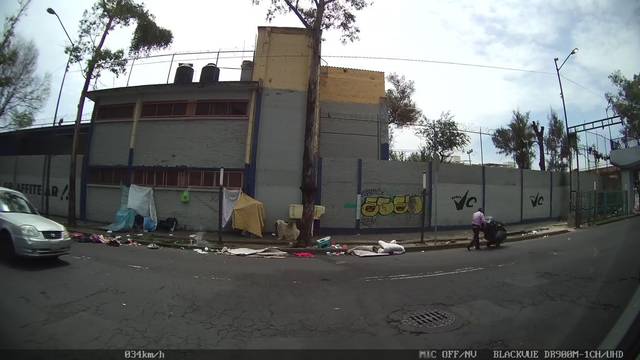
Region: Mexico
Coordinates: 19.45, -99.125